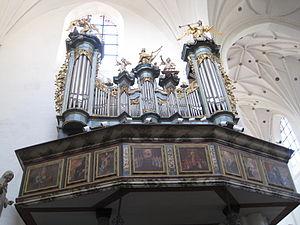
La cathédrale de Gdańsk-Oliwa se situe dans le quartier Oliwa de Gdańsk et est le siège de l'archidiocèse catholique de Gdańsk.